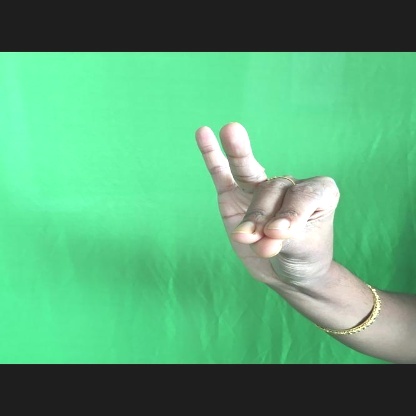
Mudra: Katakamukha